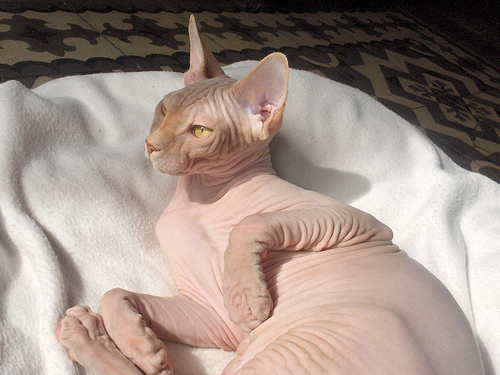
Breed: sphynx